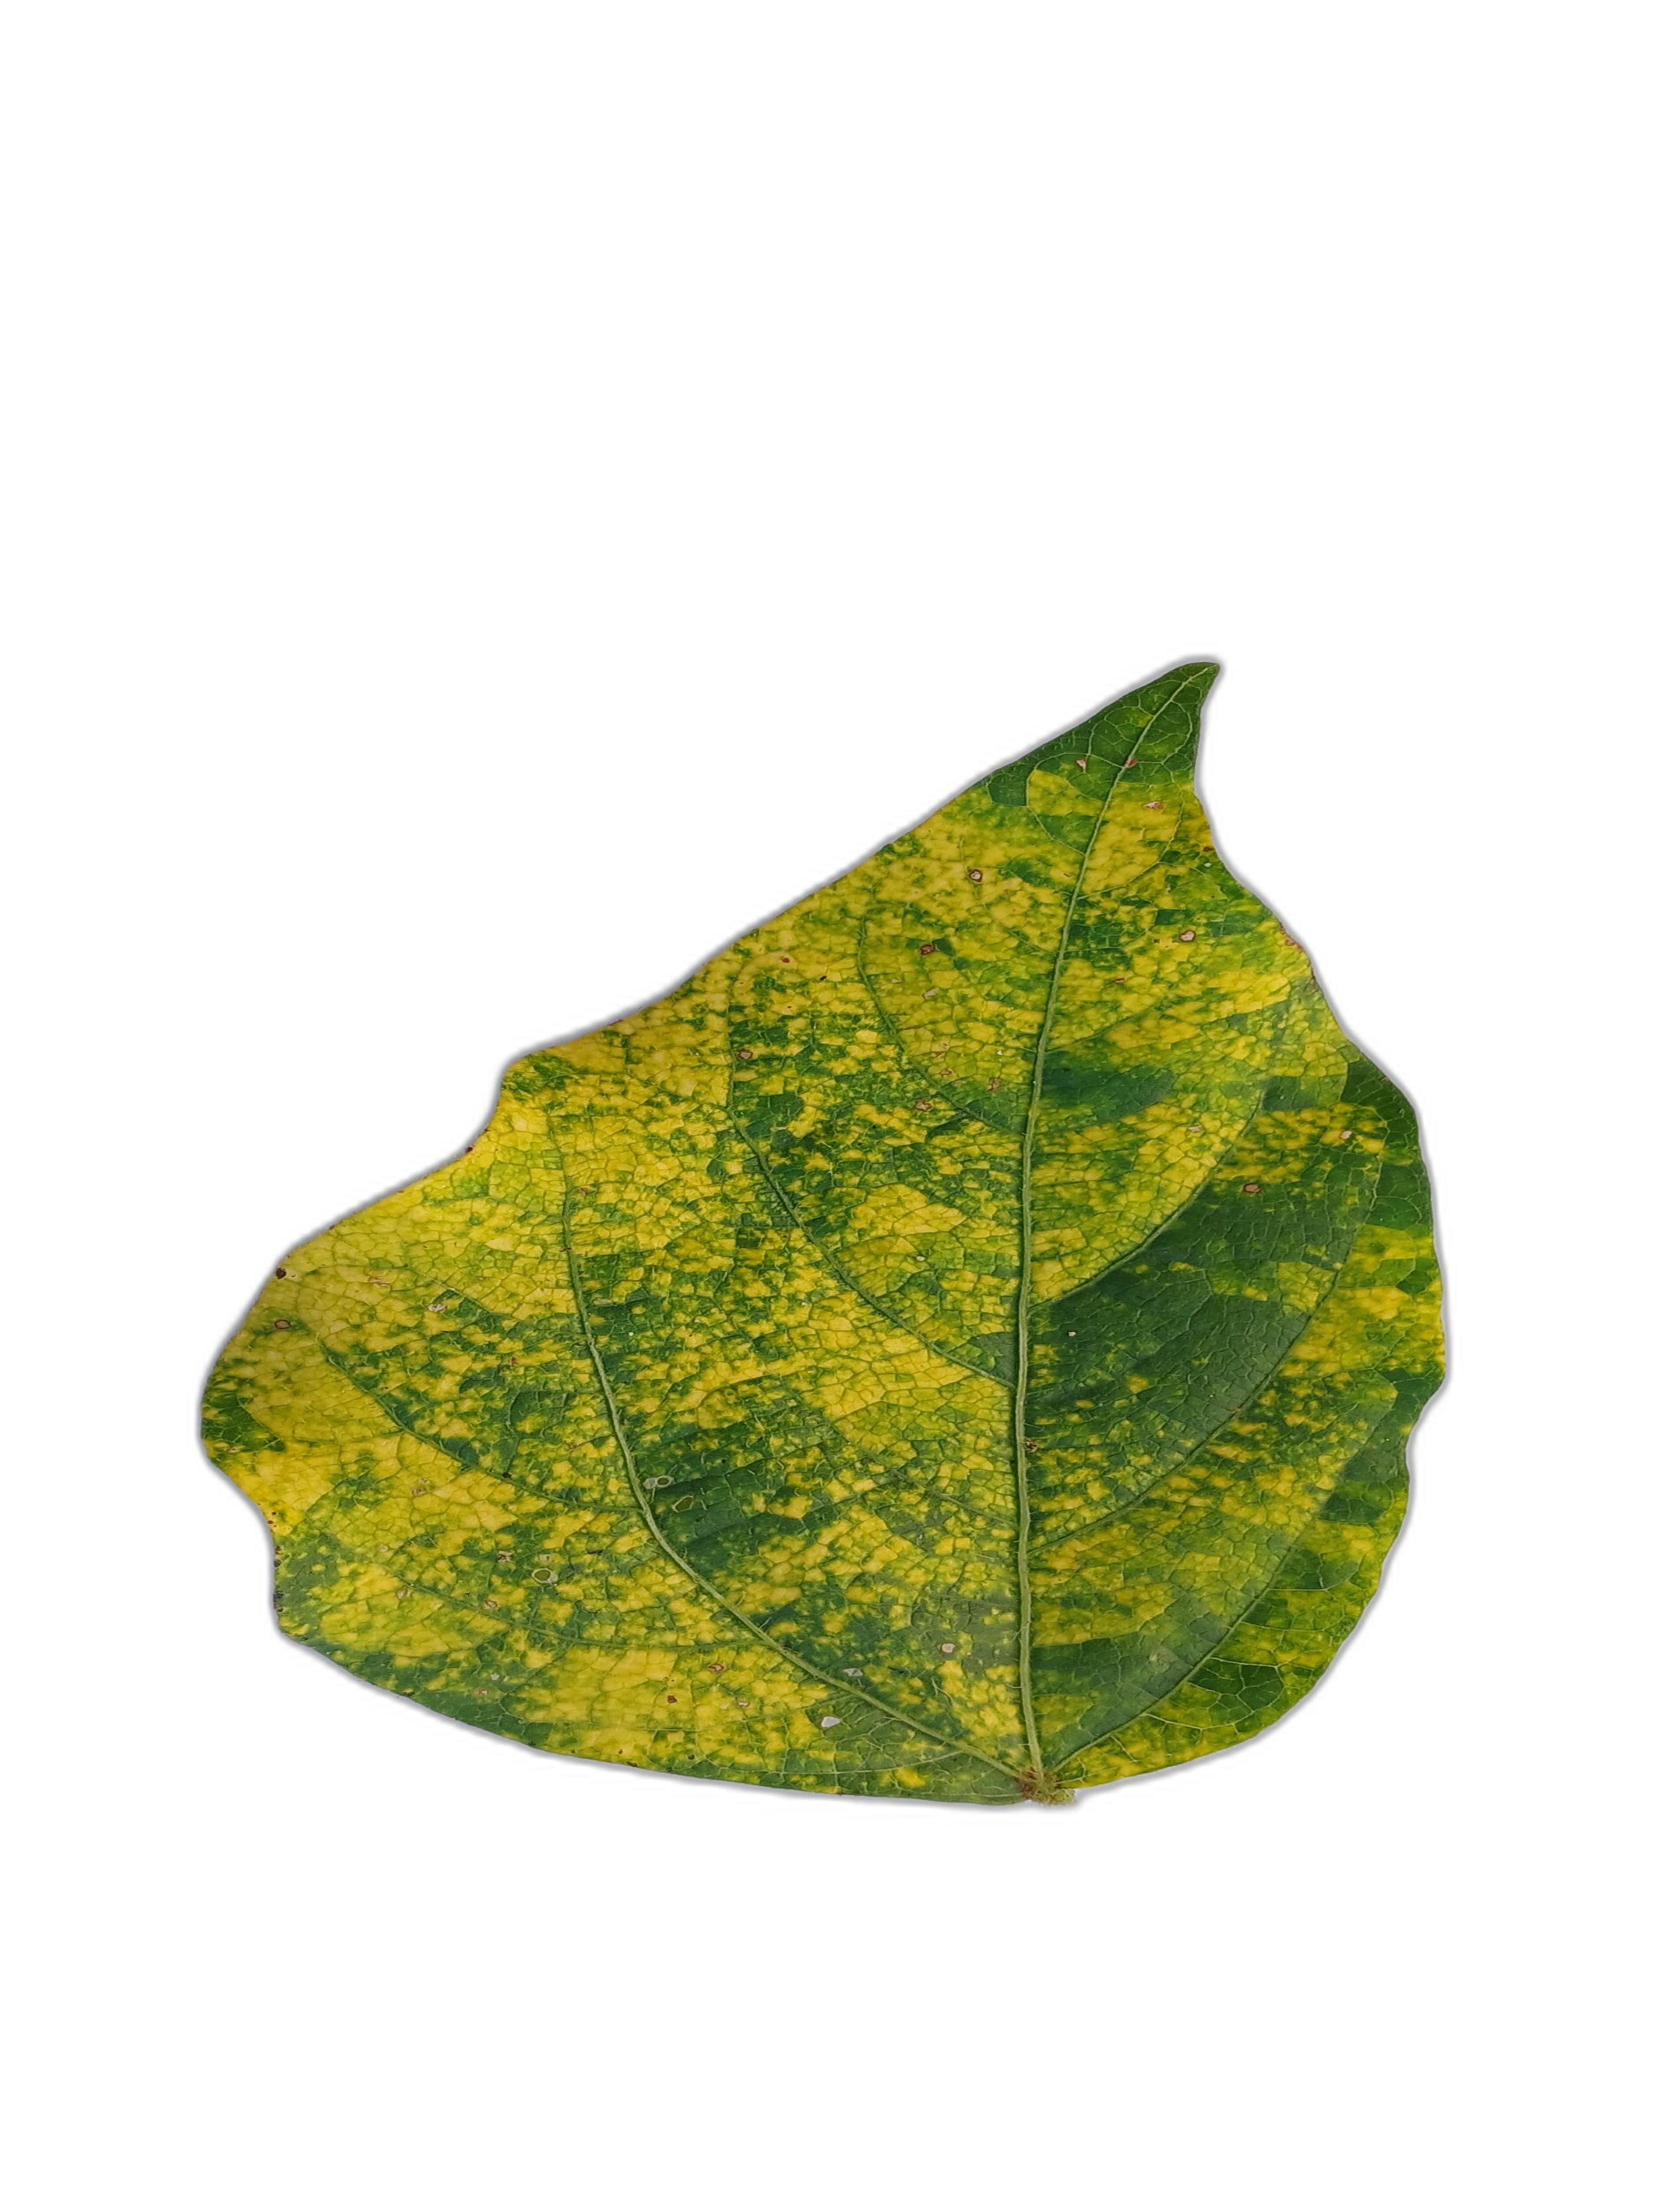
Label: Yellow Mosaic